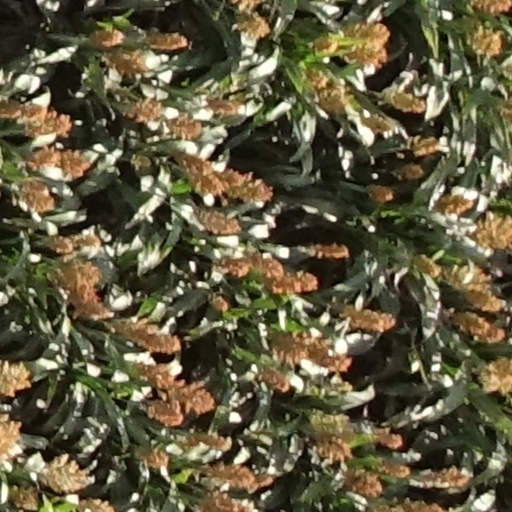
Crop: sorghum